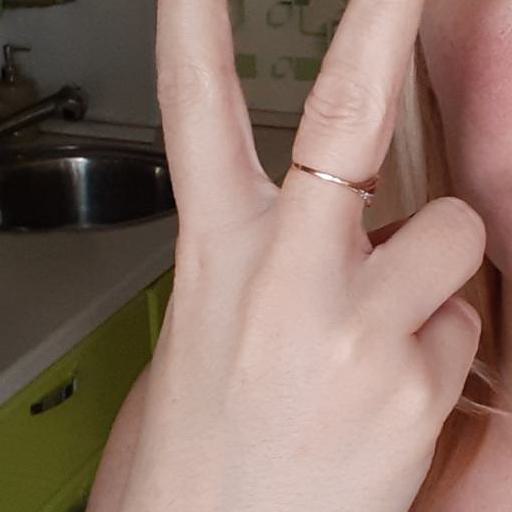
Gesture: peace_inverted